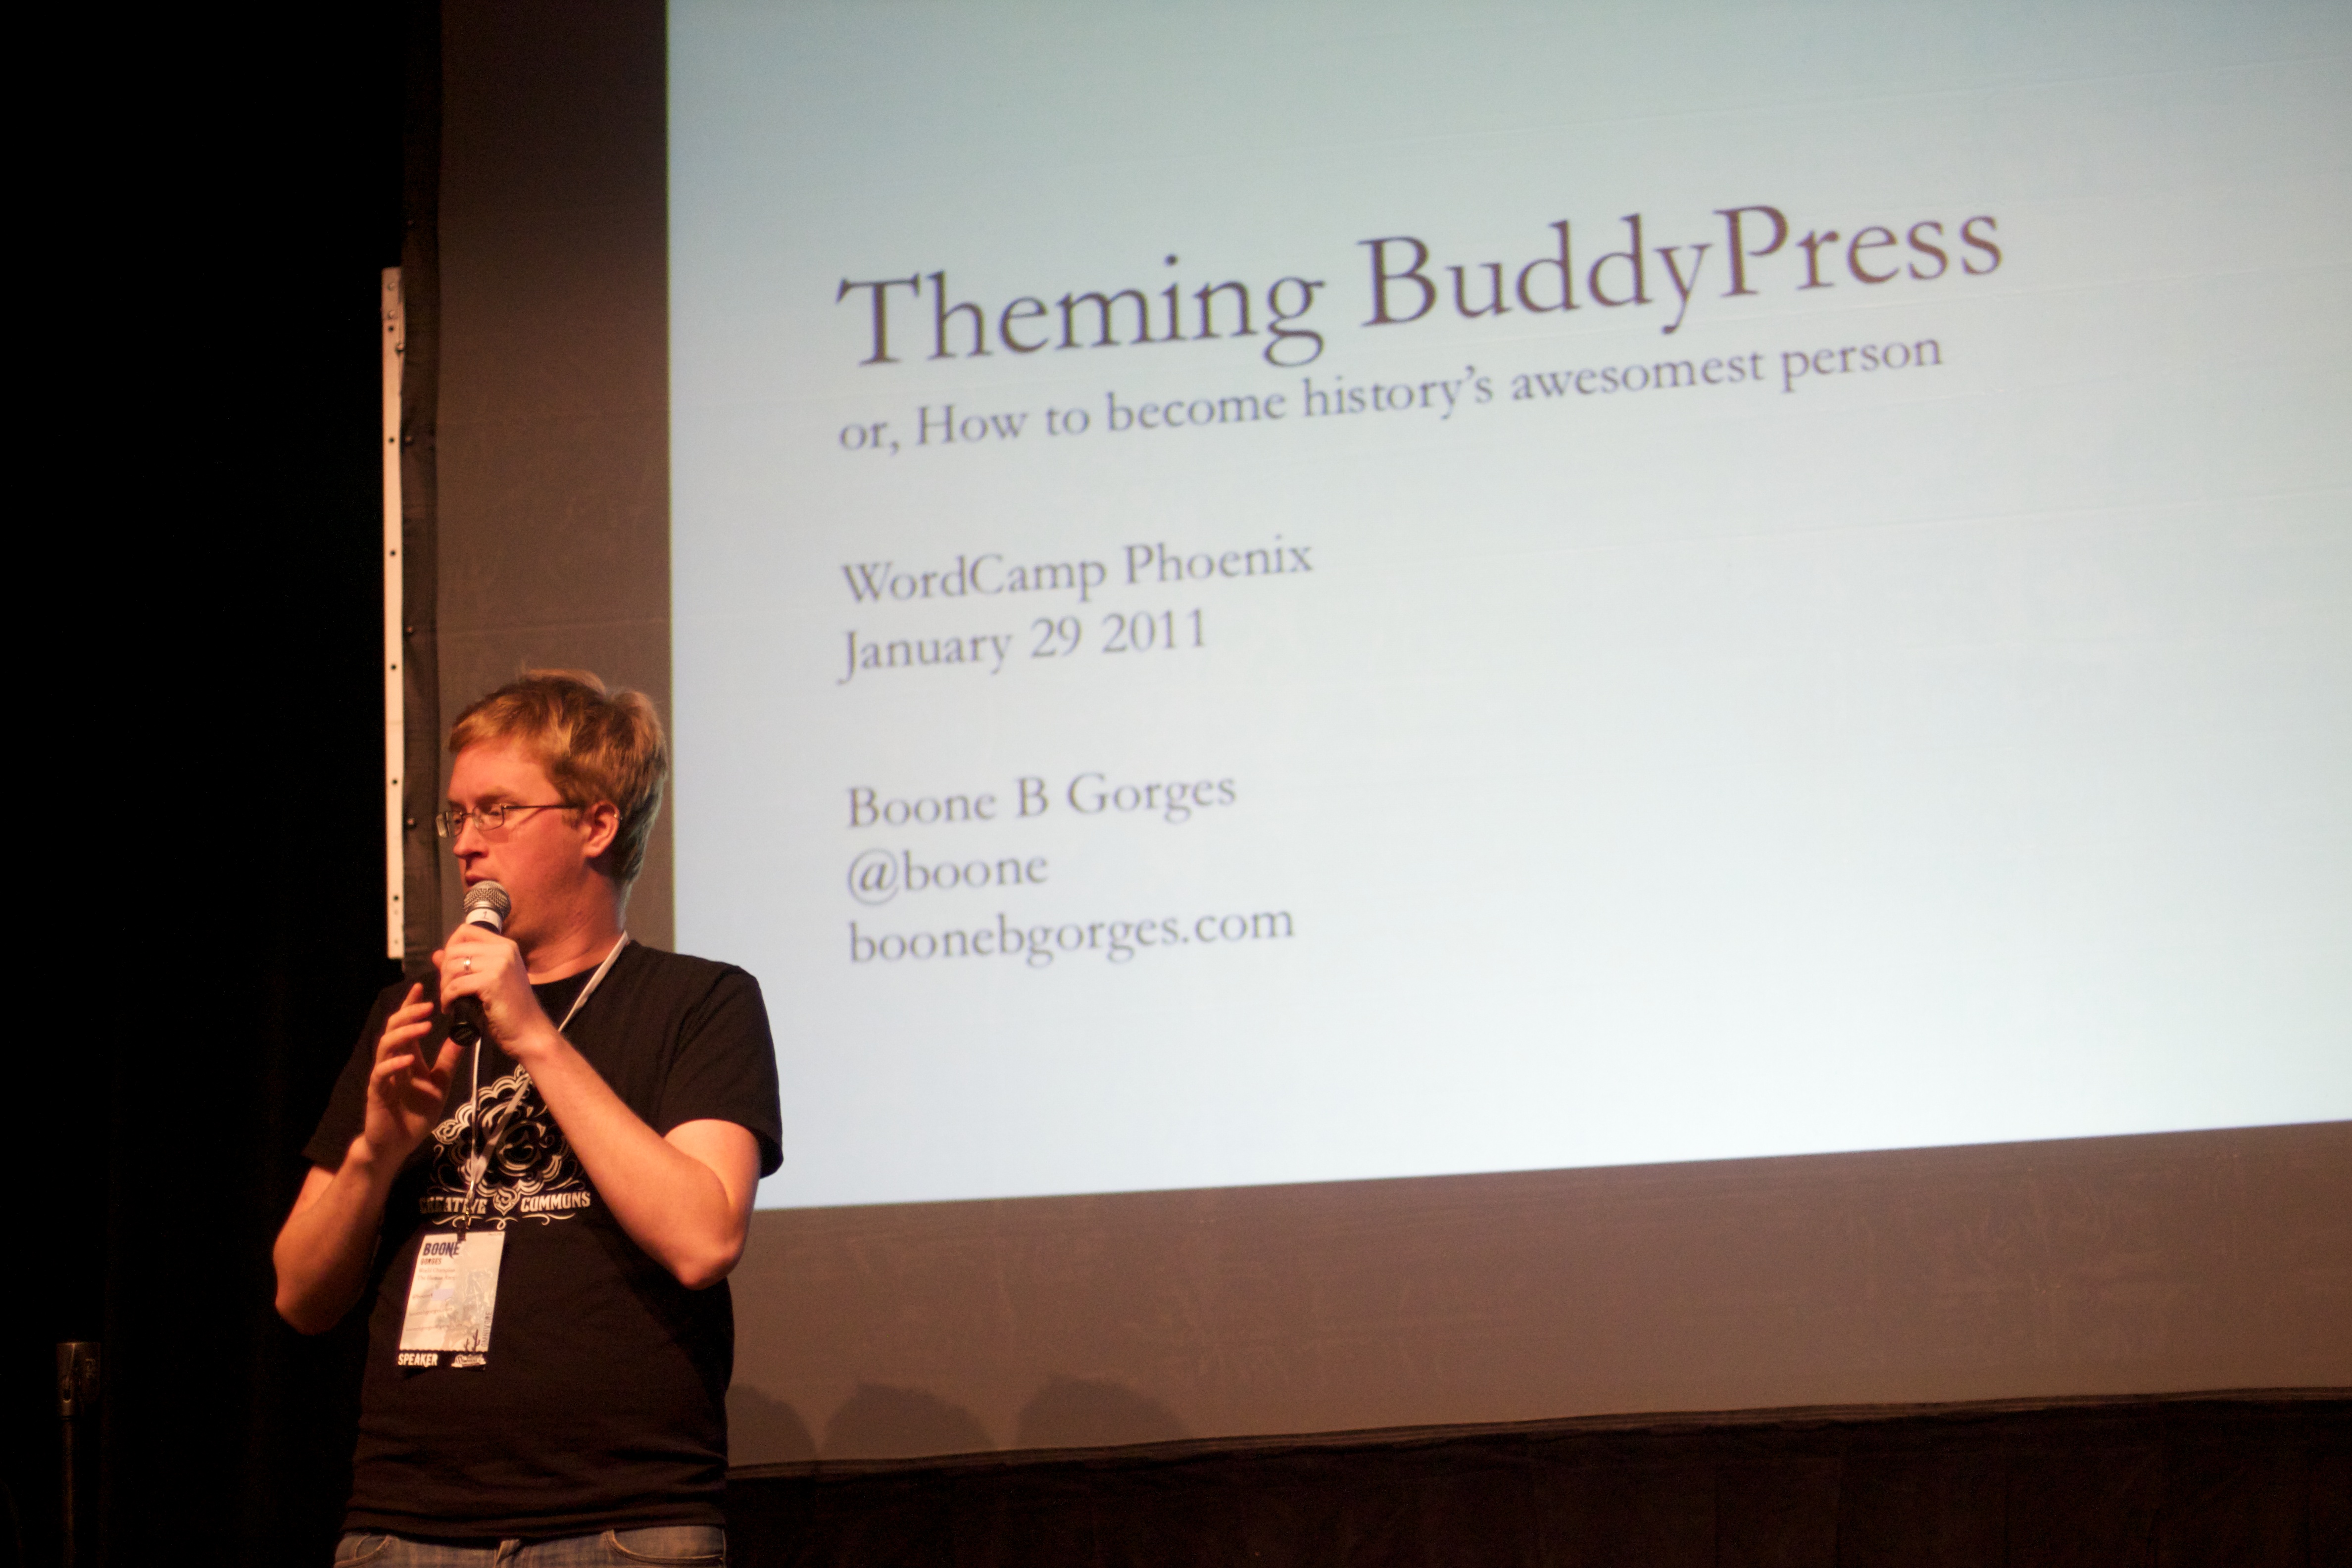
lecture, wcphx, presentation, academic conference, public relations